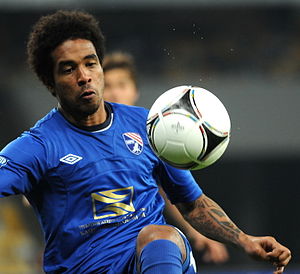
Eduardo Neto
Eduardo Neto er en brasiliansk fodboldspiller, som spiller for den japanske fodboldklub Nagoya Grampus.